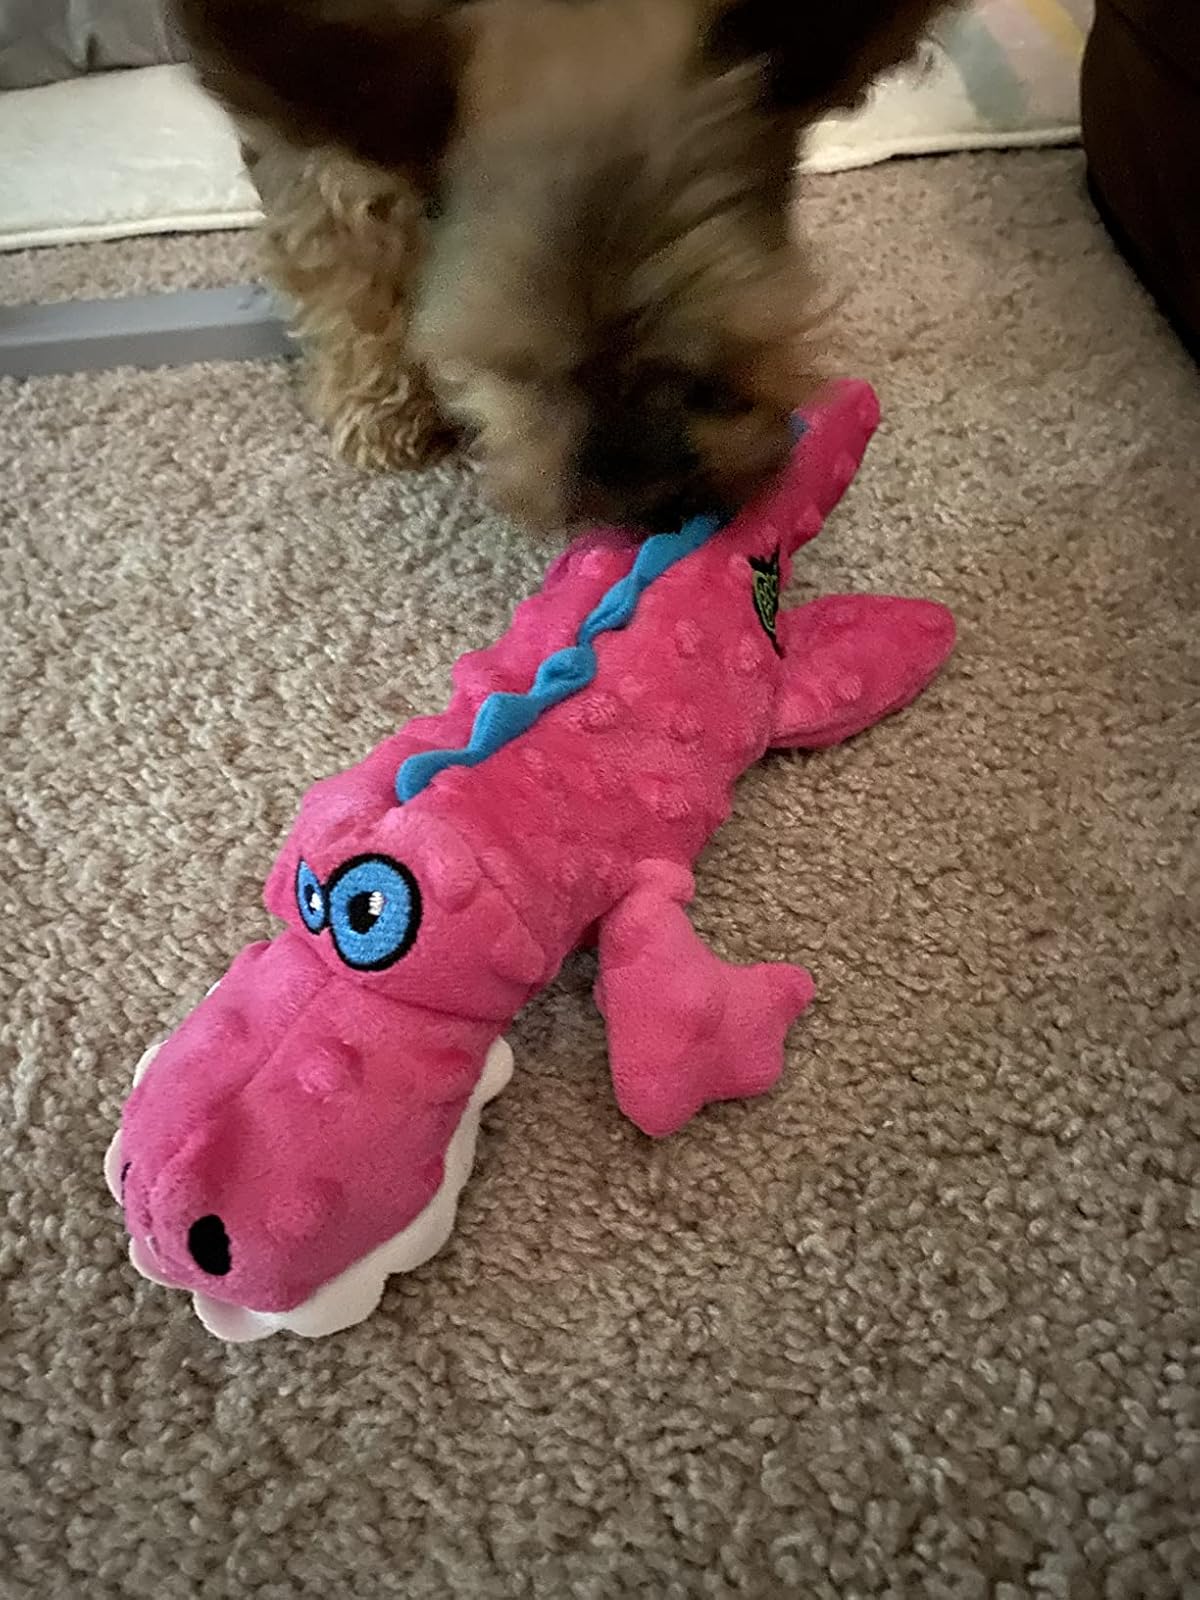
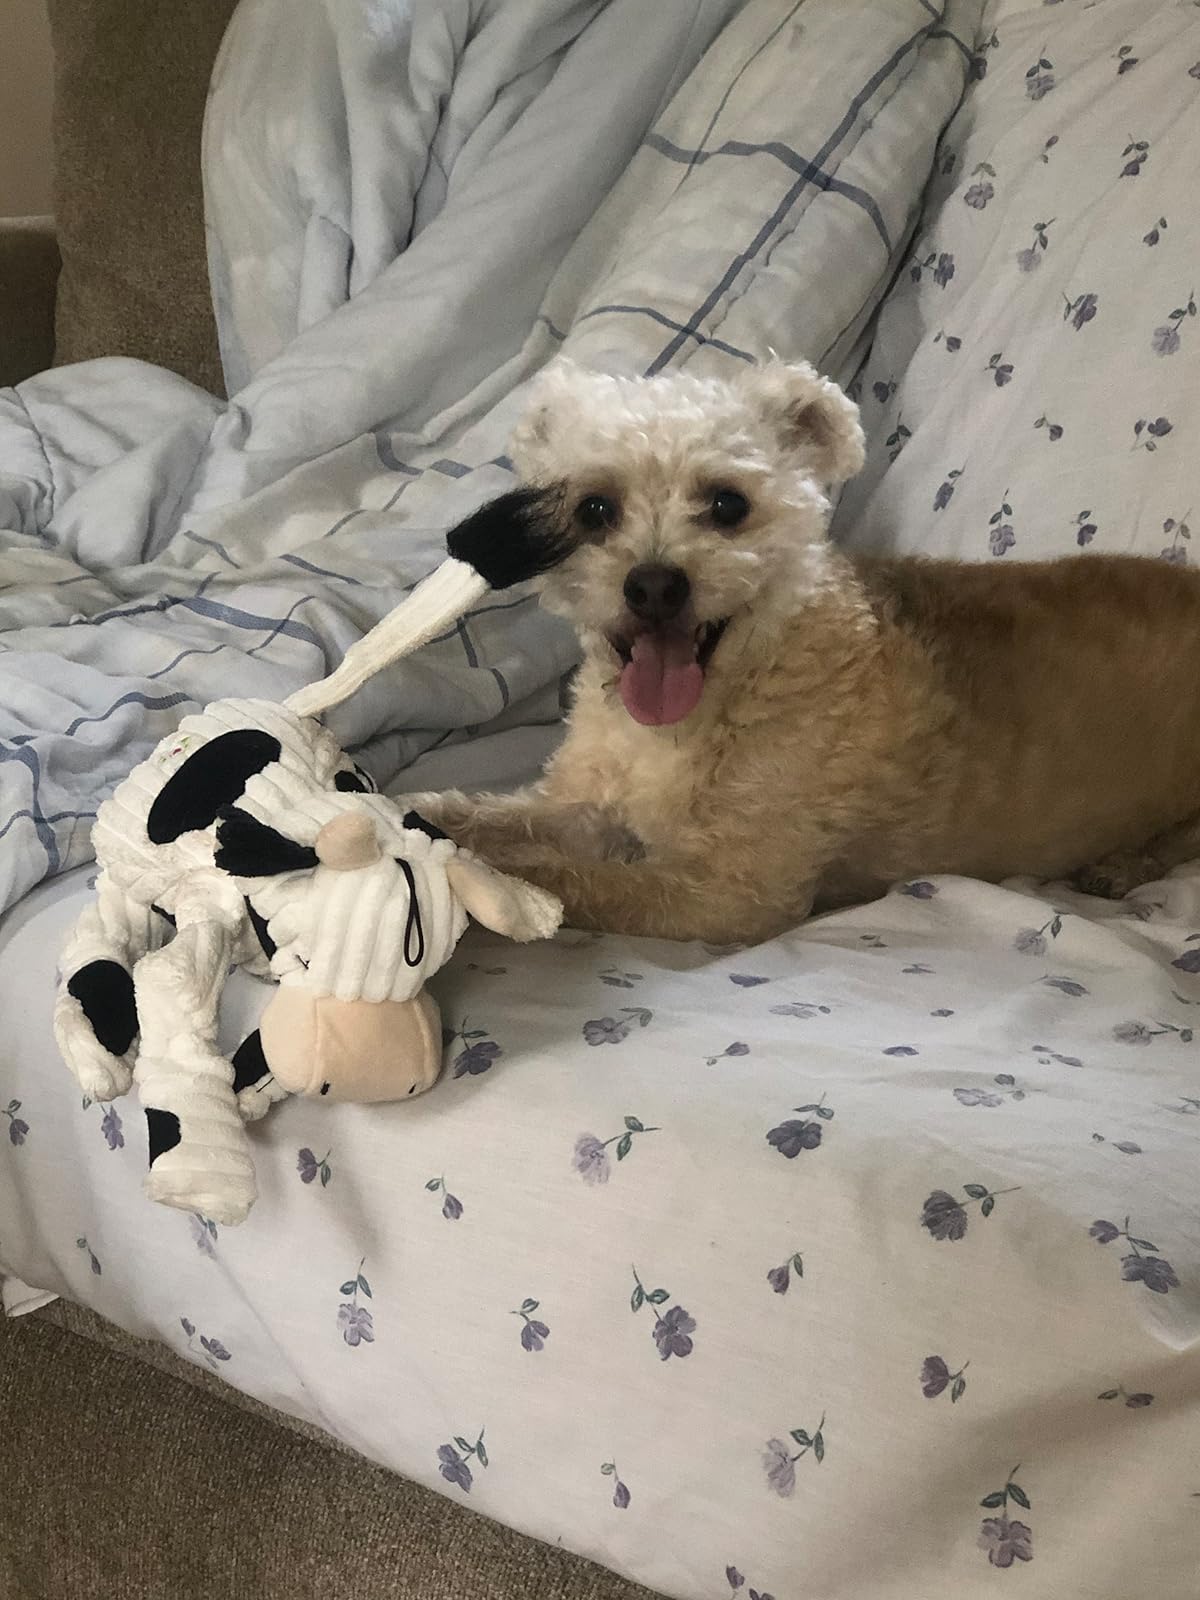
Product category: items_toy
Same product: no